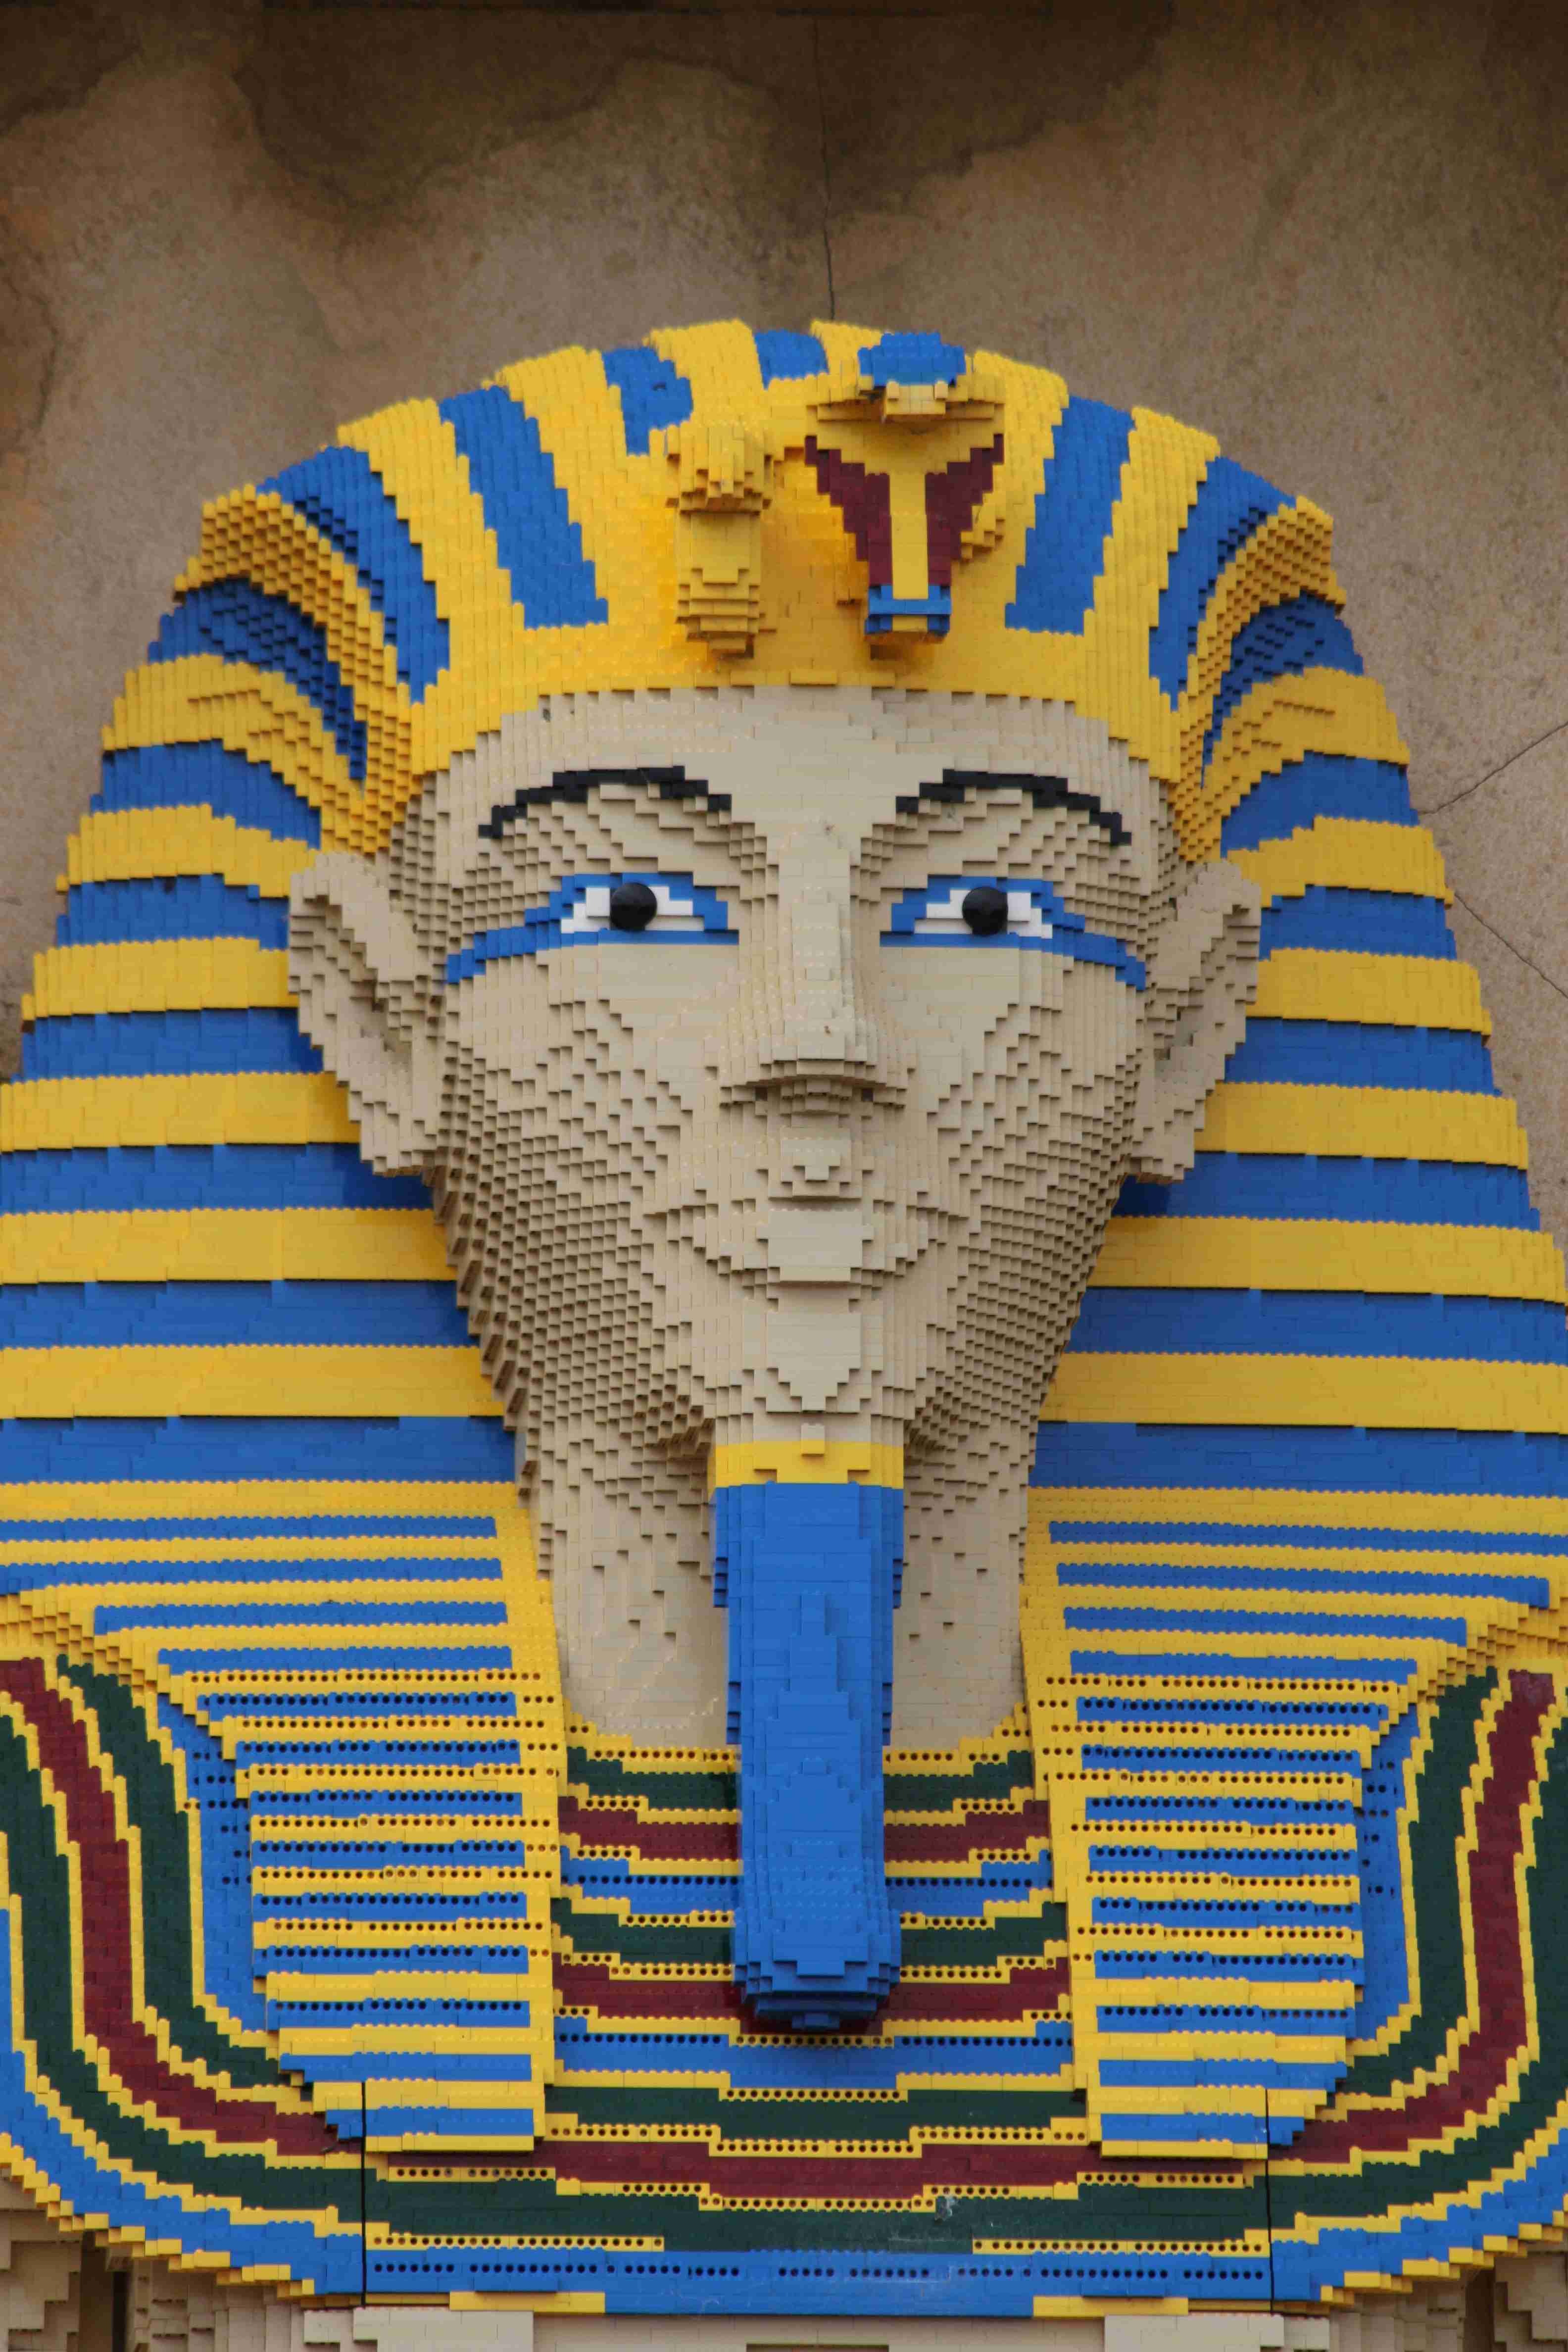
play, blue, clothing, yellow, art, children, illustration, head, toys, lego, heads, module, legoland, children's room, play an active, billund